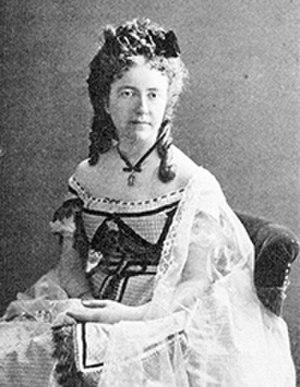
Lotten von Kræmer, née Charlotte Louise von Kræmer le 6 août 1828 à Stockholm, morte le 23 décembre 1912 également à Stockholm, est une femme de lettres et une philanthrope suédoise.